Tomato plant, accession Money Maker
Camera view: tilt-top (135 deg); turntable rotation: 90 degrees
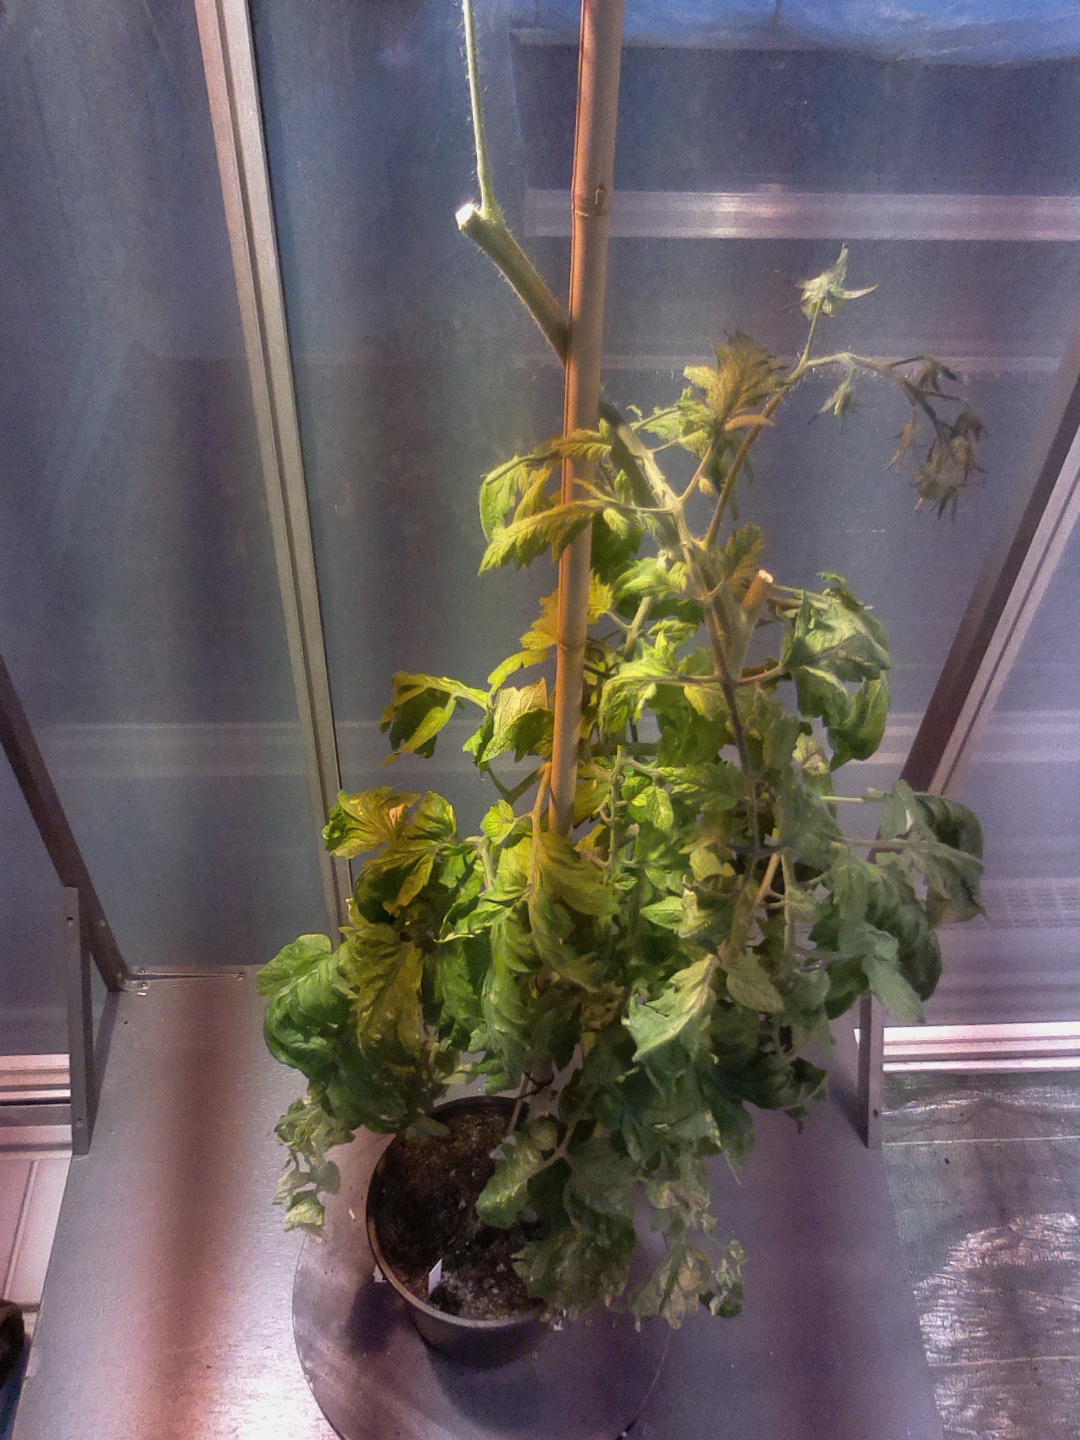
BBCH growth stage 75: 50%-60% of final fruit size